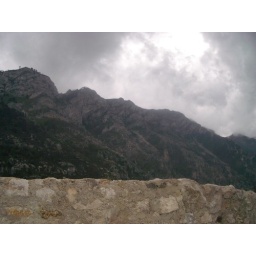
View from the castle upper wall looking up to the mountain range above